Sylvatic plague

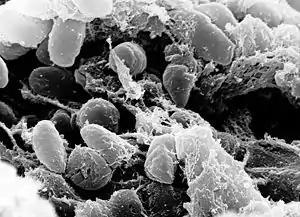
Scanning electron microphotograph depicting a mass of "Yersinia pestis" bacteria (the cause of bubonic plague) in the foregut of the flea vector

Sylvatic plague is an infectious bacterial disease caused by the plague bacterium ("Yersinia pestis") that primarily affects rodents, such as prairie dogs. It is the same bacterium that causes bubonic and pneumonic plague in humans. Sylvatic, or sylvan, means 'occurring in woodland,' and refers specifically to the form of plague in rural wildlife. Urban plague refers to the form in urban wildlife.